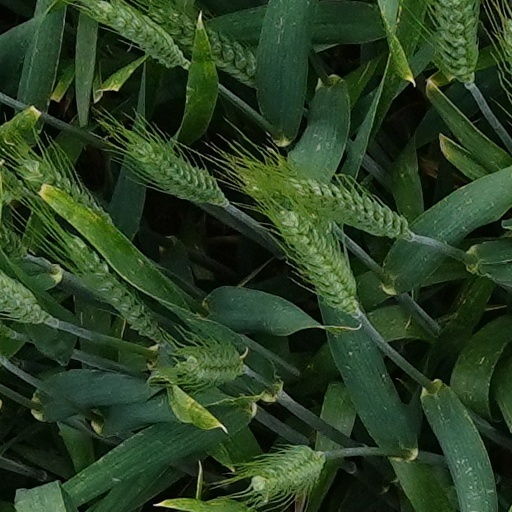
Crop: wheat